Dumpling Island Archeological Site

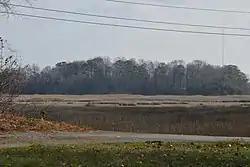
Overview from southwest

The Dumpling Island Archeological Site is a Late Woodland period archaeological site on Dumpling Island in Suffolk, Virginia, United States. The site encompasses the remains of a Native American village associated with the Nansemond people. The island was identified by explorer John Smith as a "white chaukie iland" (white chalky island) because of the large shell middens he saw.